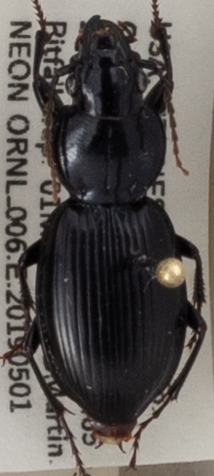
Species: Cyclotrachelus fucatus
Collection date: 2019-05-01
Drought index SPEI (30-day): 0.206
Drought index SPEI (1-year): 2.09
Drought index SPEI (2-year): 2.09